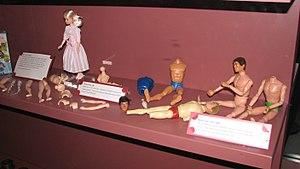
Action Man est le nom d'une gamme de figurines articulées de 30 cm commercialisée de 1966 à 1984 au Royaume-Uni par Palitoy sous licence d'Hasbro. Le jouet sera exporté sous ce nom dans d'autres pays.